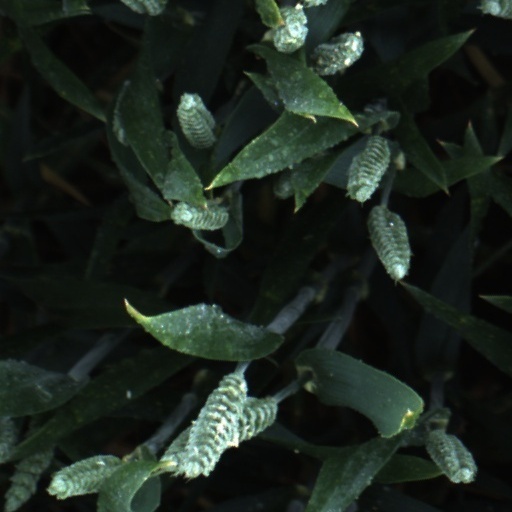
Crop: wheat